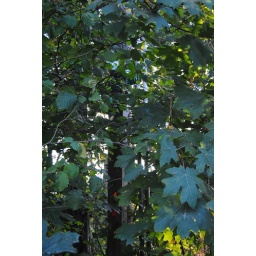
There's a street sign in there!